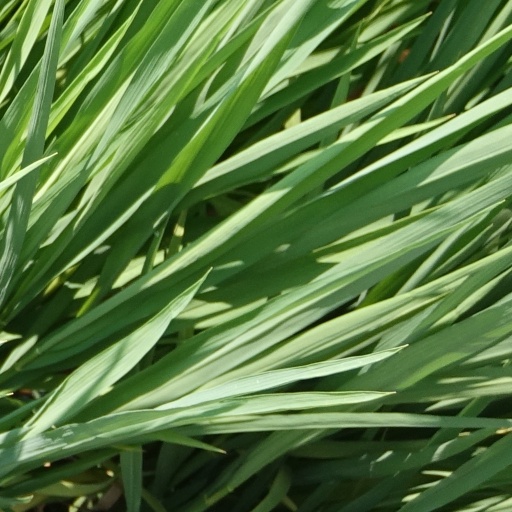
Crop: rice